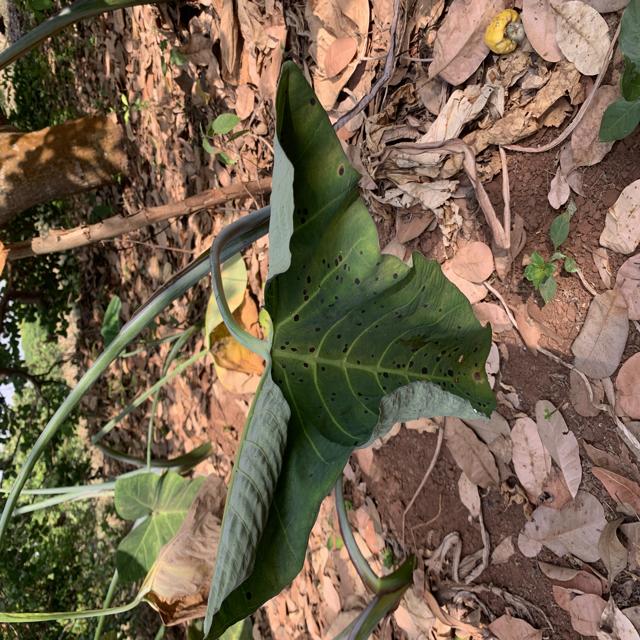
Label: Early_Blight